Castlemaine Art Museum

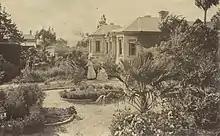
Leviny women in pre-WW1 dress, in the garden of Buda villa in Castlemaine showing its facade

Separate from the Art Museum, but under the guardianship of the trustees of the Castlemaine Art Gallery and Historical Museum (CAGHM), Buda holds on display domestic items, decorative art, furnishings, artworks, books and personal effects of the Leviny family from the 1850s up until 1981, after Hilda Leviny's death, when the home and garden were opened to the public. Clothing and accessories, documents, correspondence, diaries and photographs preserve the family's history and the eras in which they lived.